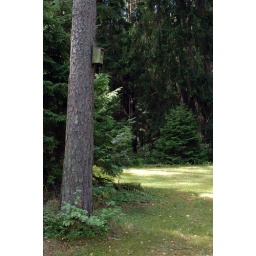
Nesting boxes are found all over the cemetery, and in May and June the birds singing is gorgeous.